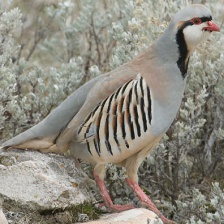
Species: CHUKAR PARTRIDGE
Scientific name: ALECTORIS CHUKAR
ImageNet parent category: partridge